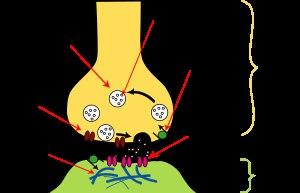
La dépression, également appelée dépression caractérisée, dépression clinique ou dépression majeure, est un trouble mental caractérisé par des épisodes de baisse d'humeur accompagnée d'une faible estime de soi, d’une perte de mémoire, d’une perte ou prise de poids plus ou moins importante ainsi que d'une perte de plaisir ou d'intérêt dans des activités habituellement ressenties comme agréables par l'individu. Cet ensemble de symptômes figure depuis la sortie du DSM-5 en mai 2013 dans la catégorie appelée « troubles dépressifs ». Le terme de « dépression » est cependant ambigu ; il est en effet parfois utilisé dans le langage courant pour décrire d'autres troubles de l'humeur ou d'autres types de baisse d'humeur moins significatifs qui ne sont pas des dépressions proprement dites.